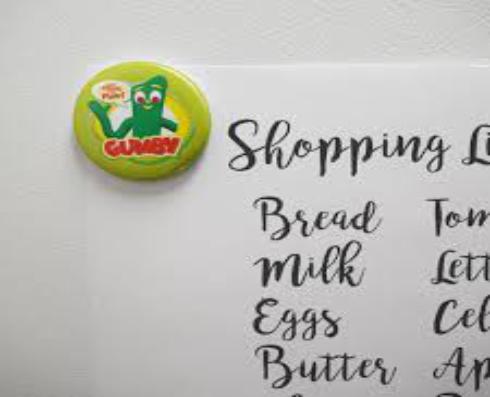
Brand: gumby
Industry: Clothes